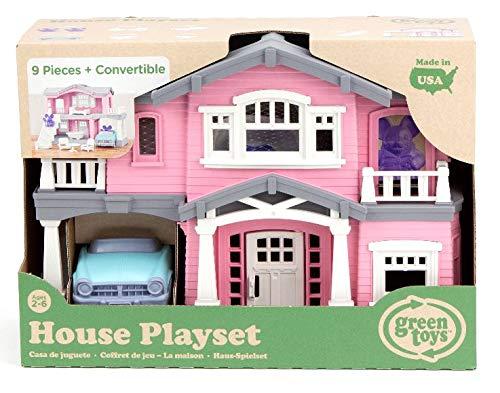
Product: Green Toys House Play Set - Pink
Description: No BPA, phtalates, PVC, or external coatings.
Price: $32.87
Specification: ProductDimensions:13.8x5.8x9.8inches|ItemWeight:2.79pounds|ShippingWeight:2.79pounds(Viewshippingratesandpolicies)|ASIN:B07RV6M6BS|Itemmodelnumber:PHSP-1347|Manufacturerrecommendedage:24months-6years